ARA General Belgrano

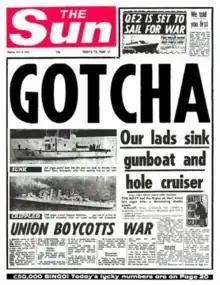
Front cover of "The Sun", 4 May 1982

On 4 May, the British tabloid newspaper "The Sun" ran the controversial headline "Gotcha" in reference to the sinking of "General Belgrano". Kelvin MacKenzie, the newspaper's editor, was reported to have used an impromptu exclamation by "The Sun" features editor, Wendy Henry, as the inspiration for the headline. The accompanying text reported that "General Belgrano" had only been hit and damaged and not sunk, while a "gunboat" (actually the armed tug ARA "Alférez Sobral") had sunk, when in fact the reverse was the case. After early editions went to press, further reports suggested a major loss of life, and Mackenzie toned down the headline to read "Did 1,200 Argies drown?" in later editions.